Adelaide

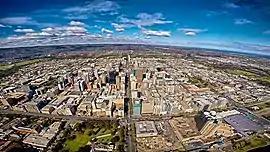
The city centre was built on a grid plan, known as "Light's Vision".

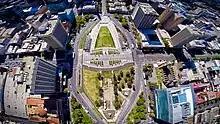
Aerial view of Victoria Square, one of the five main squares in the city centre and considered the heart of Adelaide's grid layout

Adelaide was Australia's third largest city for most of the 20th century. Electric street lighting was introduced in 1900 and electric trams were transporting passengers in 1909. 28,000 men were sent to fight in World War I. Historian F. K. Crowley examined the reports of visitors in the early 20th century, noting that "many visitors to Adelaide admired the foresighted planning of its founders", as well as pondering the riches of the young city.